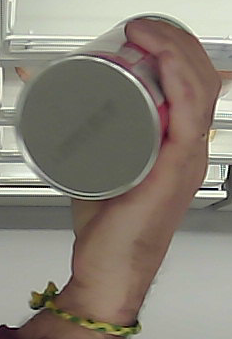
Product: pringles_original